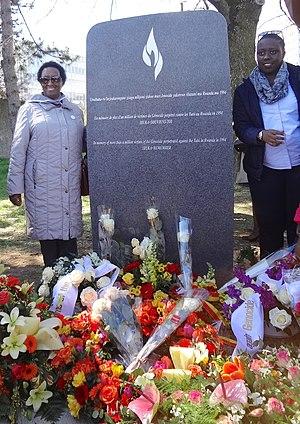
«
Ibuka, dont le nom officiel est « Ibuka - Mémoire et Justice », est une organisation non gouvernementale présente dans plusieurs pays. Elle œuvre pour la mémoire du Génocide des Tutsi au Rwanda, la justice envers les responsables de crimes génocidaires et le soutien aux rescapés des massacres perpétrés en 1994. Ibuka en kinyarwanda signifie « Souviens toi ».